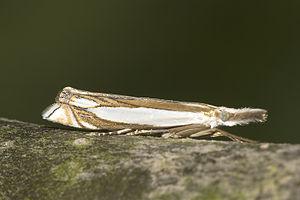
Le Site de Grand Intérêt Biologique des Viviers, plus connu sous le nom de Terril des Viviers est un ancien site de charbonnage s'étendant à l'est de Gilly, section de la ville de Charleroi.